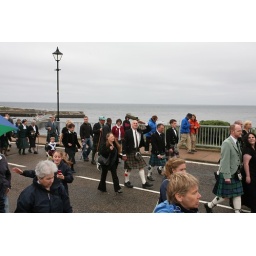
The pipe bands cross over the new bridge Helmsdale towards Couper Park